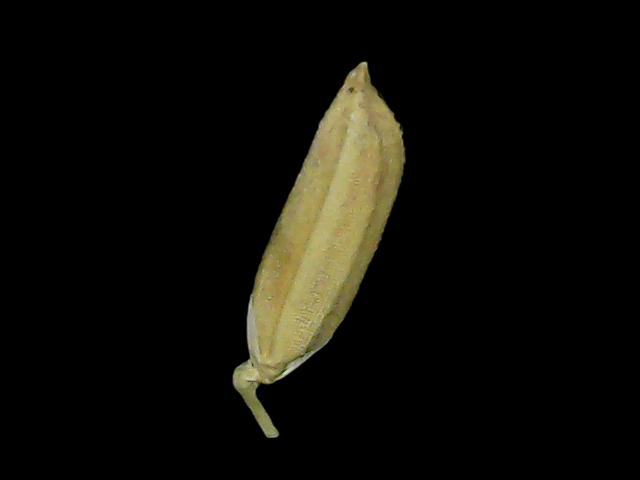
Rice variety: Bd49